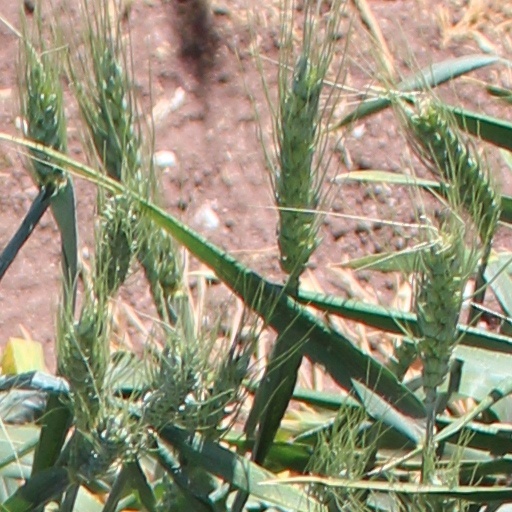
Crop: wheat